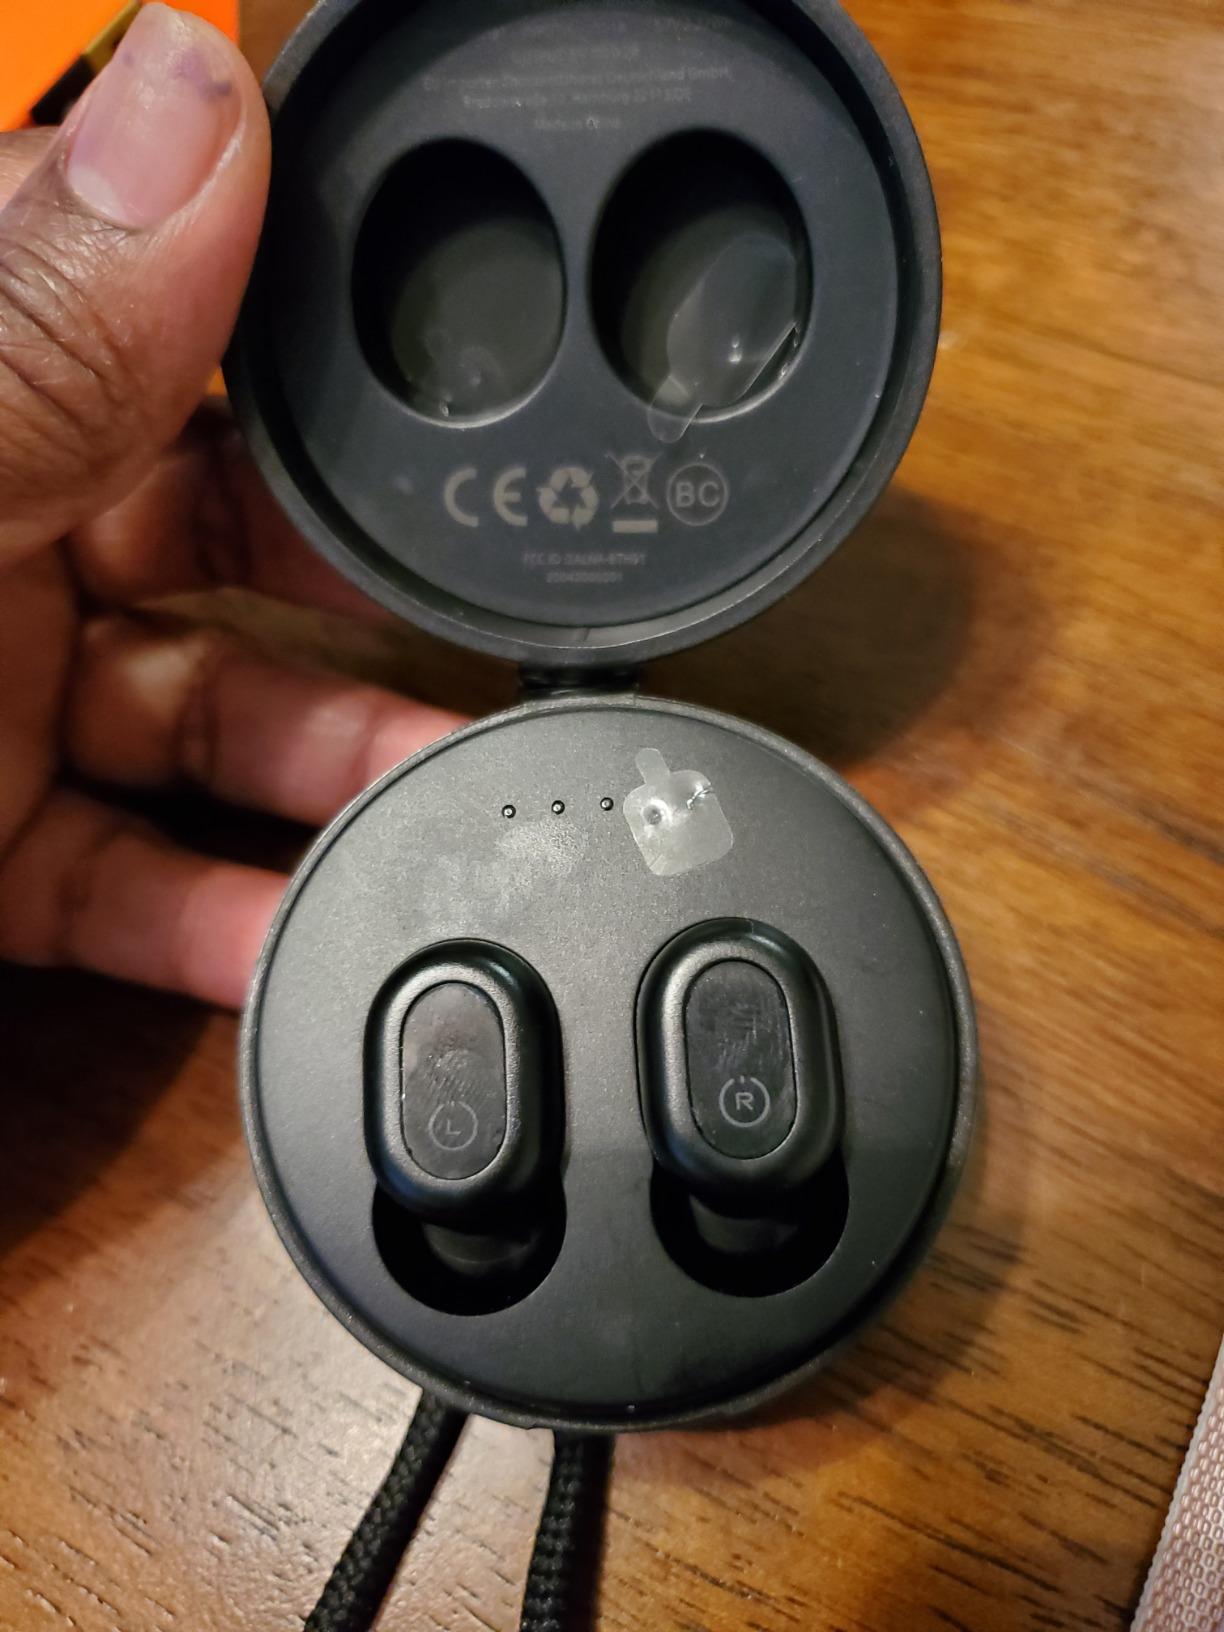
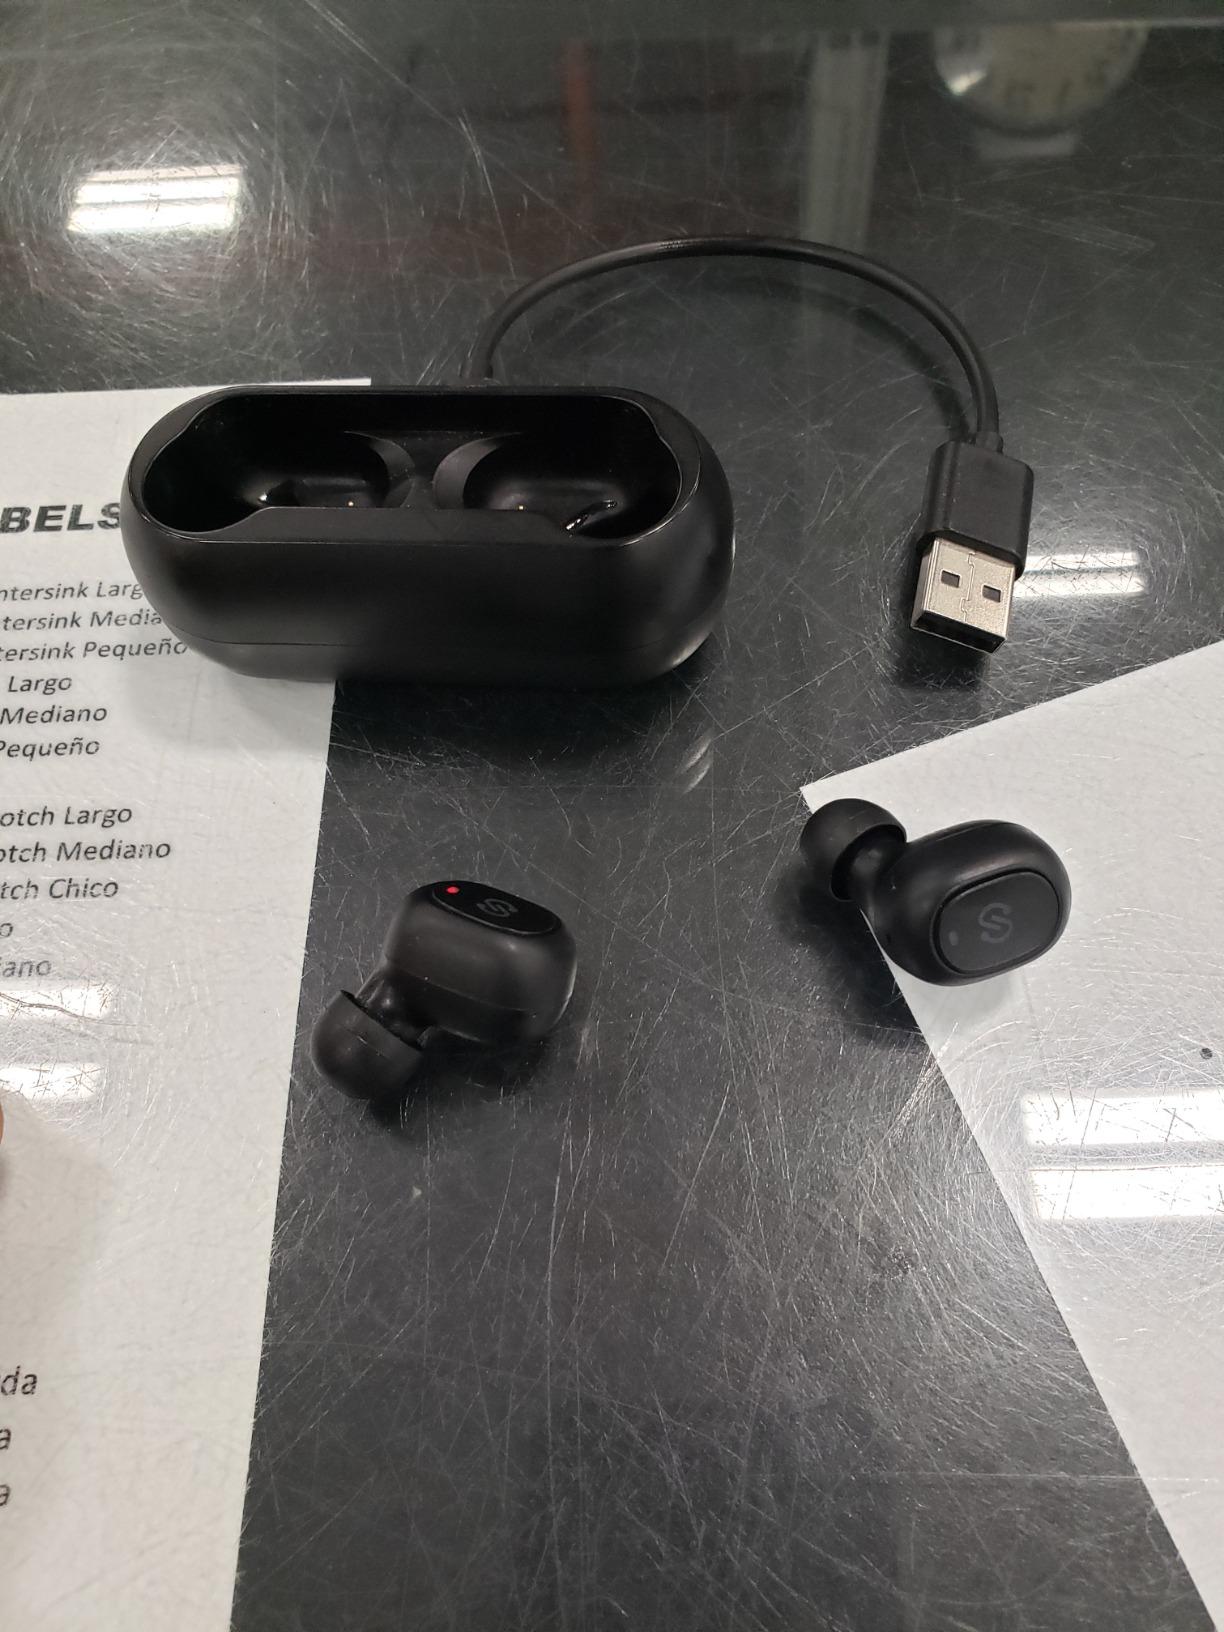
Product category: earbuds
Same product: no